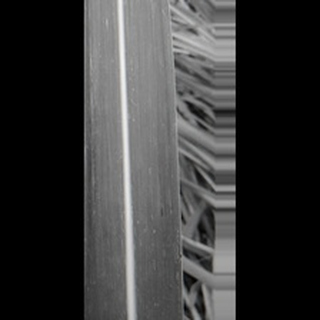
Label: sugarcane_mosaic